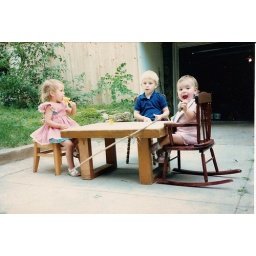
the garage is open in the background showing how you drove around back and parked your car under the house